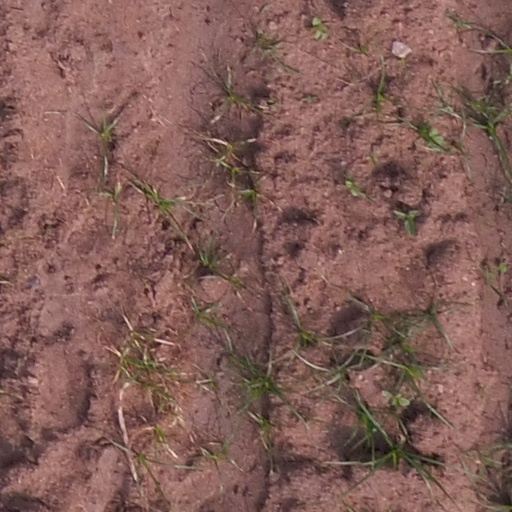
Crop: maize; corn